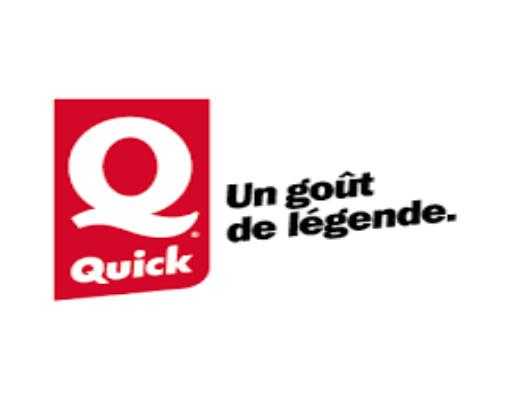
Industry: Others